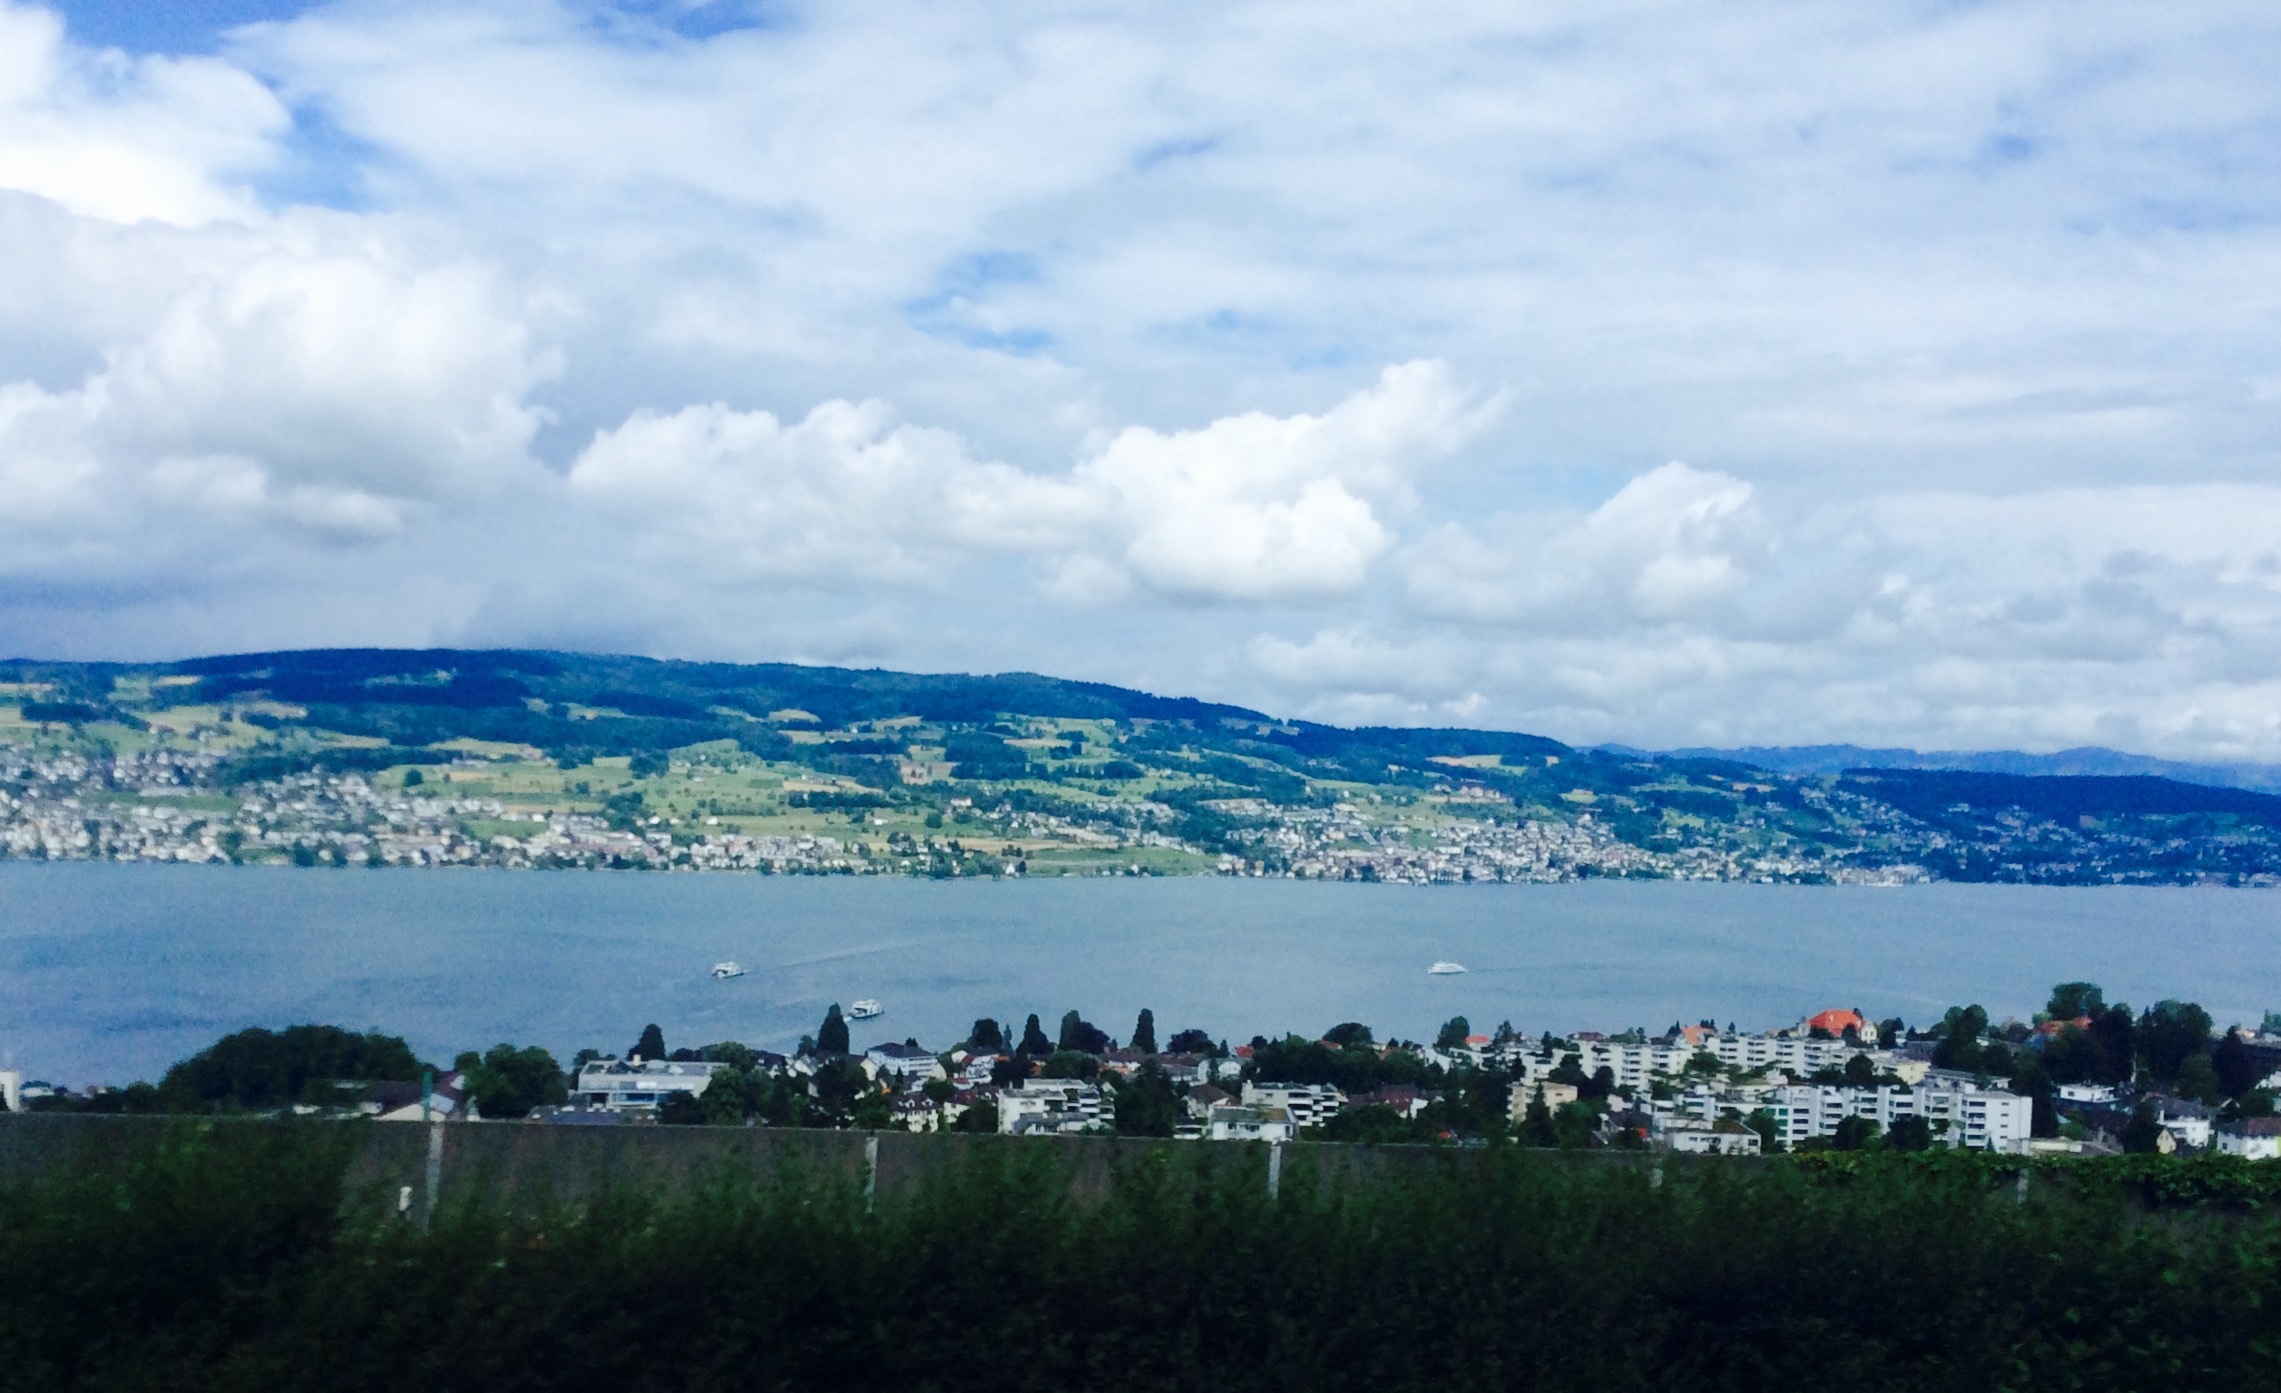
landscape, sea, coast, ocean, horizon, mountain, cloud, sky, hill, lake, mountain range, panorama, bay, reservoir, highland, plain, loch, landform, geographical feature, atmospheric phenomenon, mountainous landforms